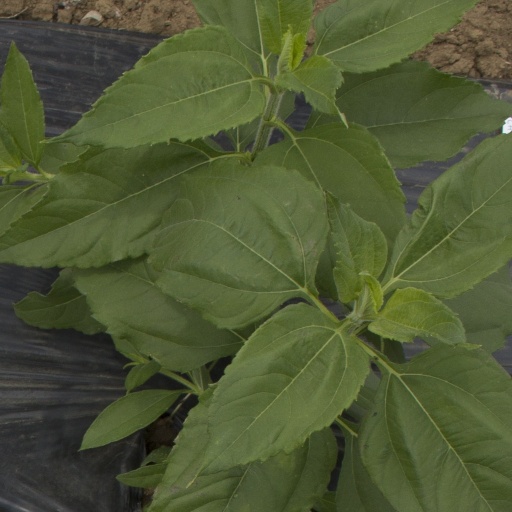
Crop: Jerusalem artichoke